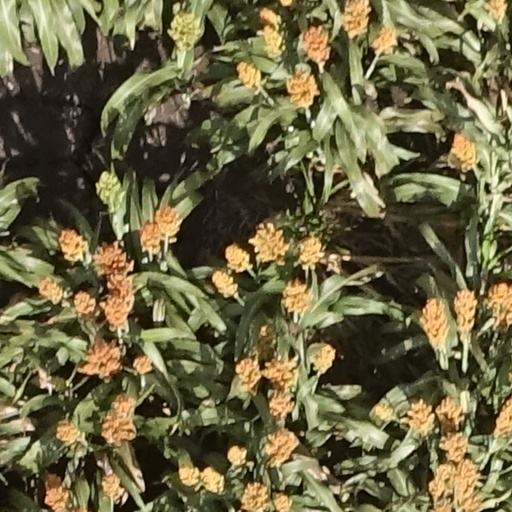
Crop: sorghum